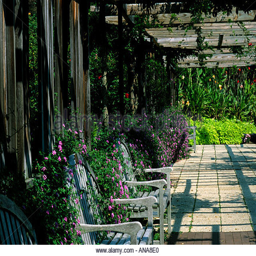
benches line the walkway under a trellis